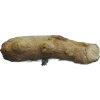
Label: ginger